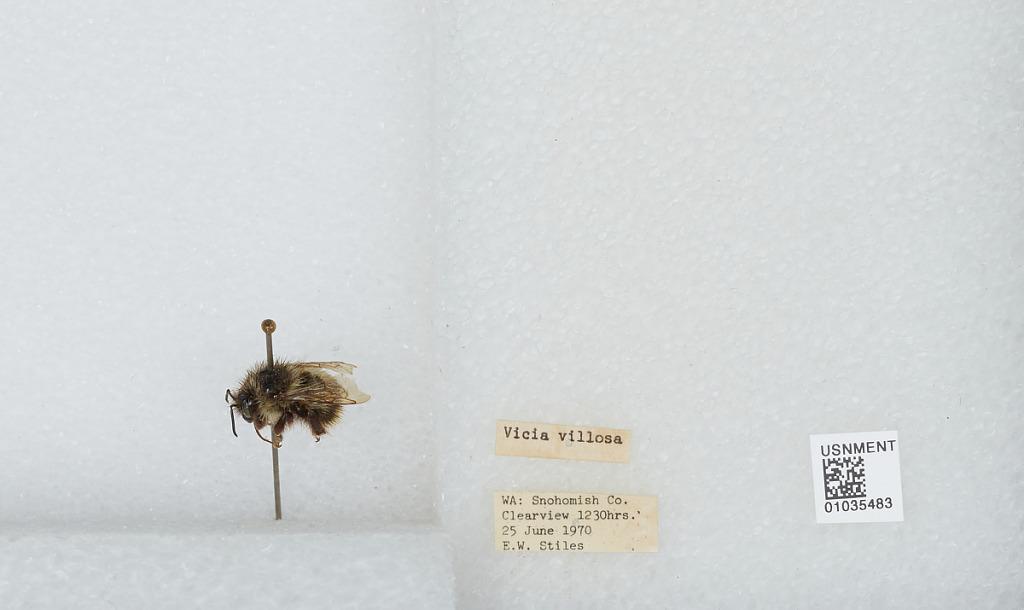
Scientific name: Bombus (Pyrobombus) mixtus Cresson
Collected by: E. Stiles
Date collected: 1970-6-25
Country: United States
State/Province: Washington
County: Snohomish
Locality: Clearview
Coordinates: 47.8292, -122.145